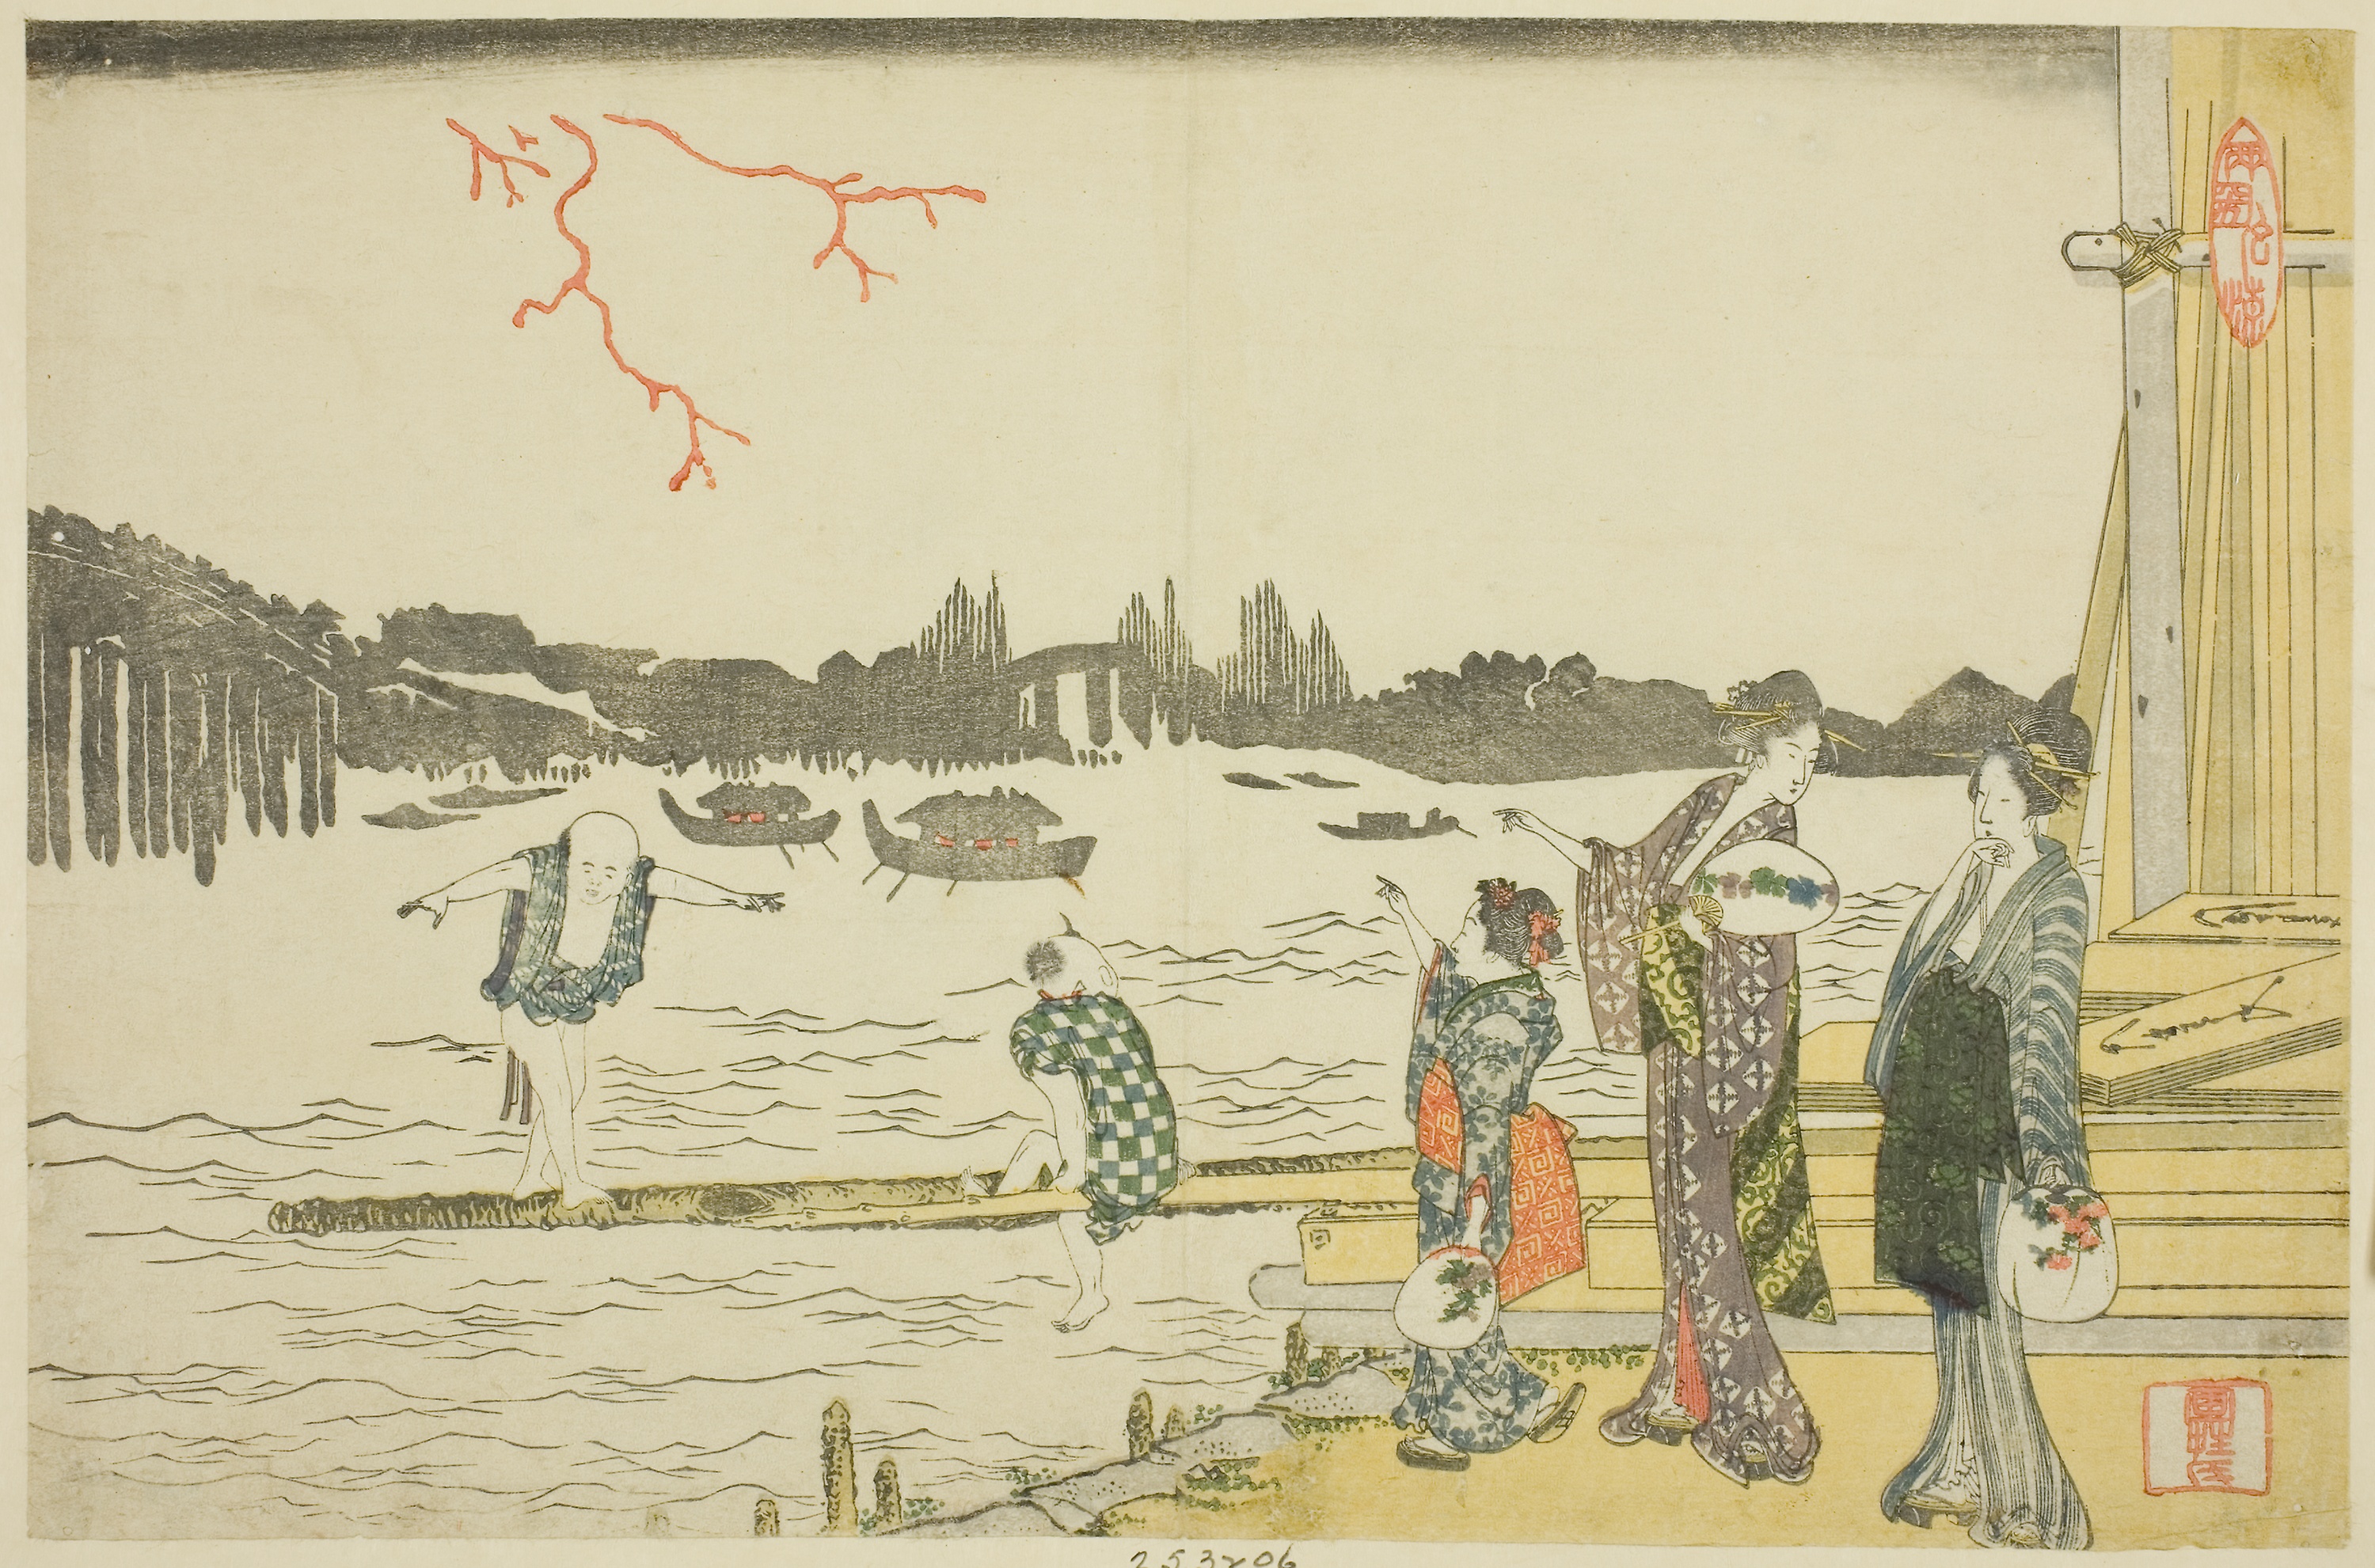
text, illustration, art, tree, painting, paper product, drawing